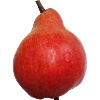
Label: red_pear